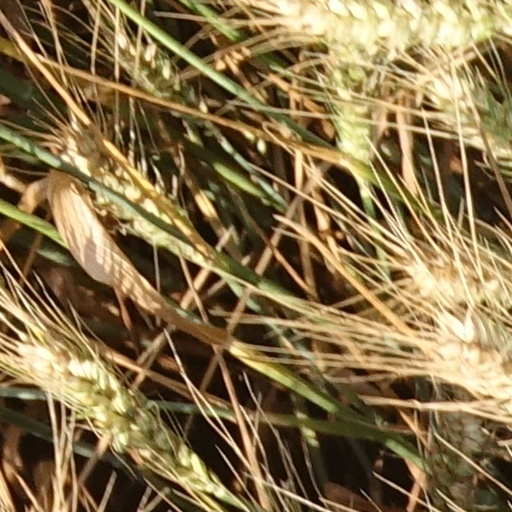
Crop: wheat